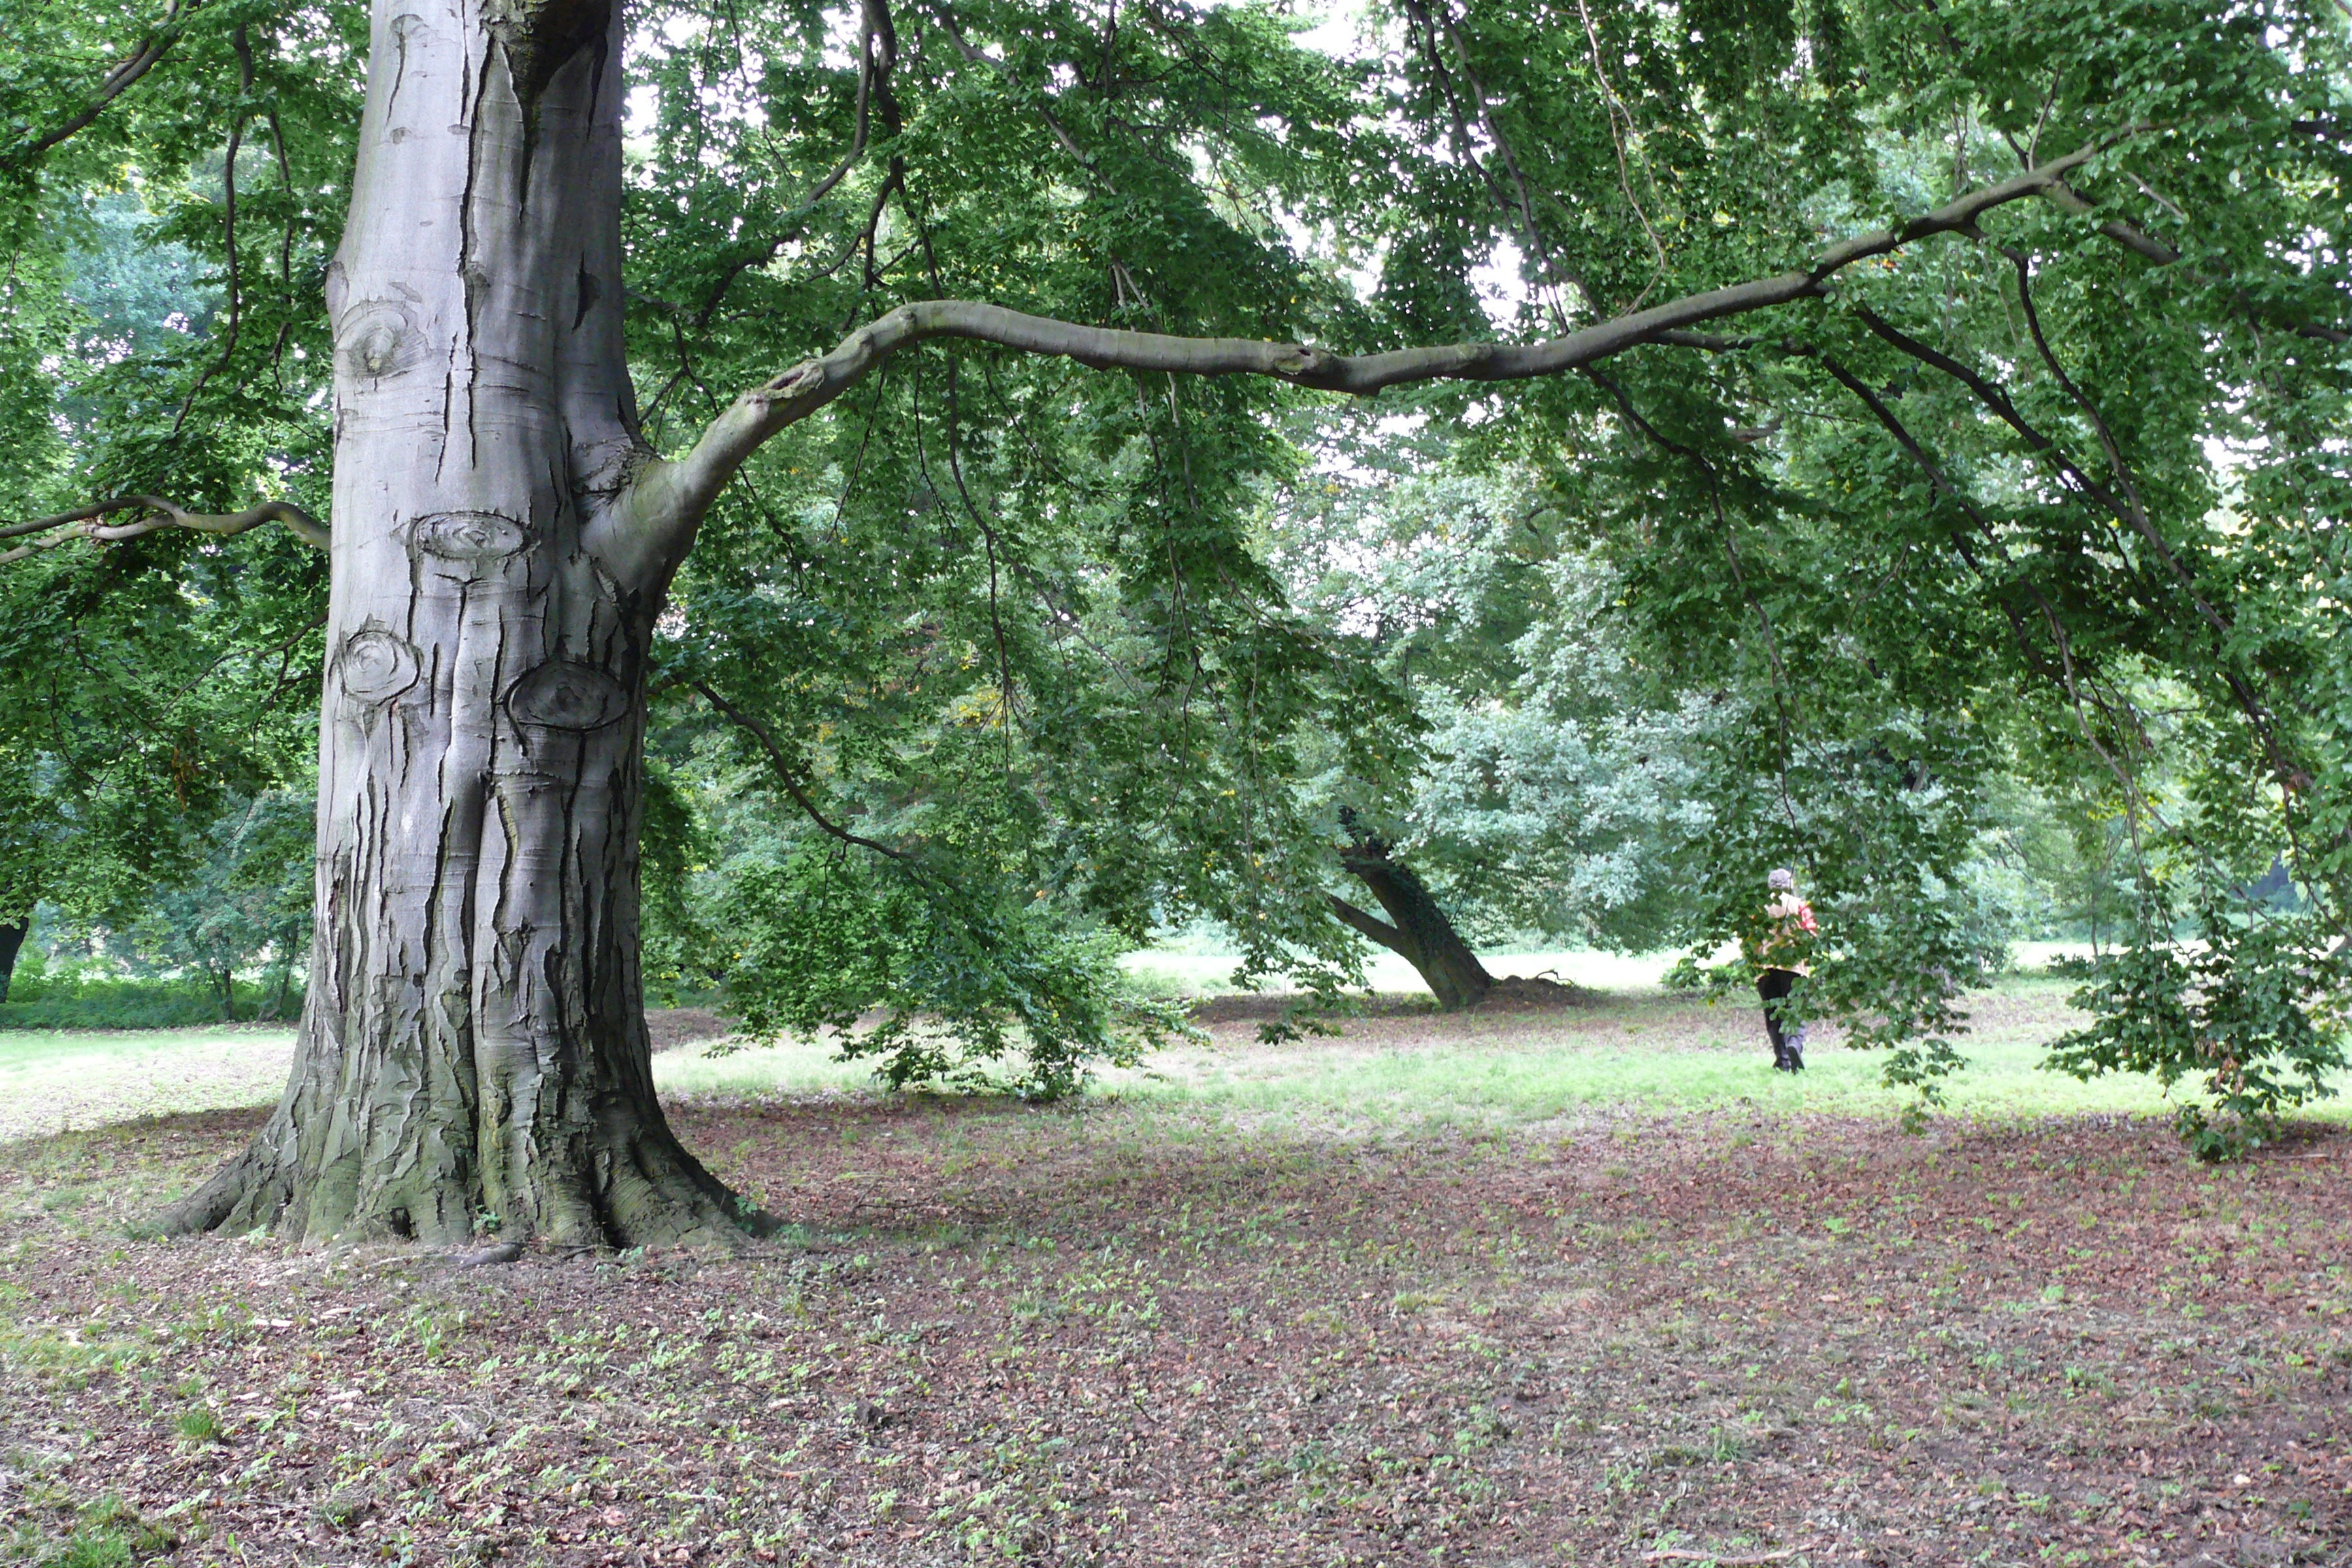
landscape, tree, nature, forest, branch, plant, flower, trunk, green, park, botany, garden, trees, leaves, deciduous, plantation, grove, woodland, habitat, ecosystem, flowering plant, natural environment, woody plant, temperate broadleaf and mixed forest, temperate coniferous forest, land plant